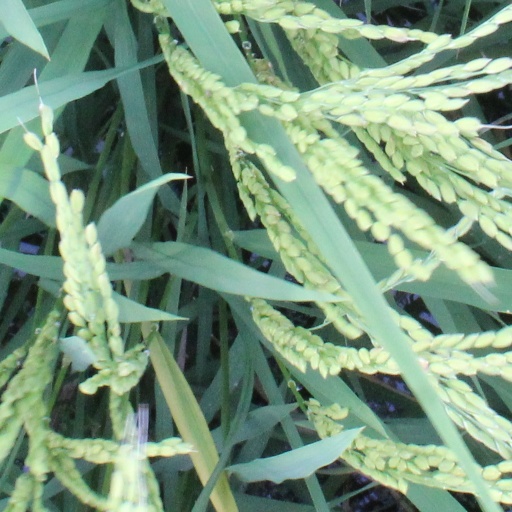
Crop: rice